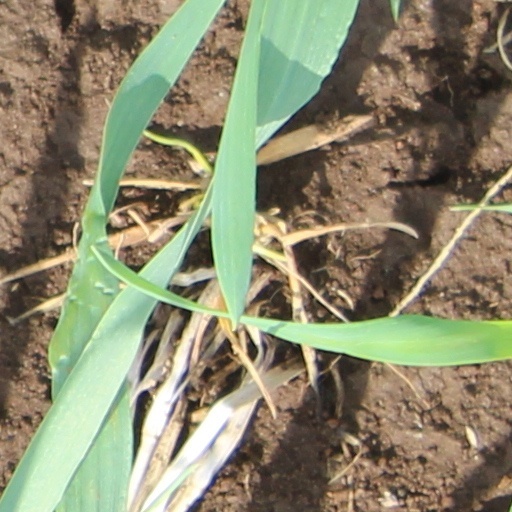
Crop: wheat